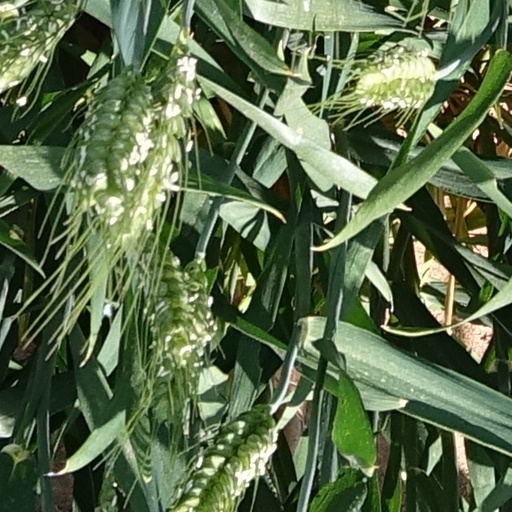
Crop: wheat